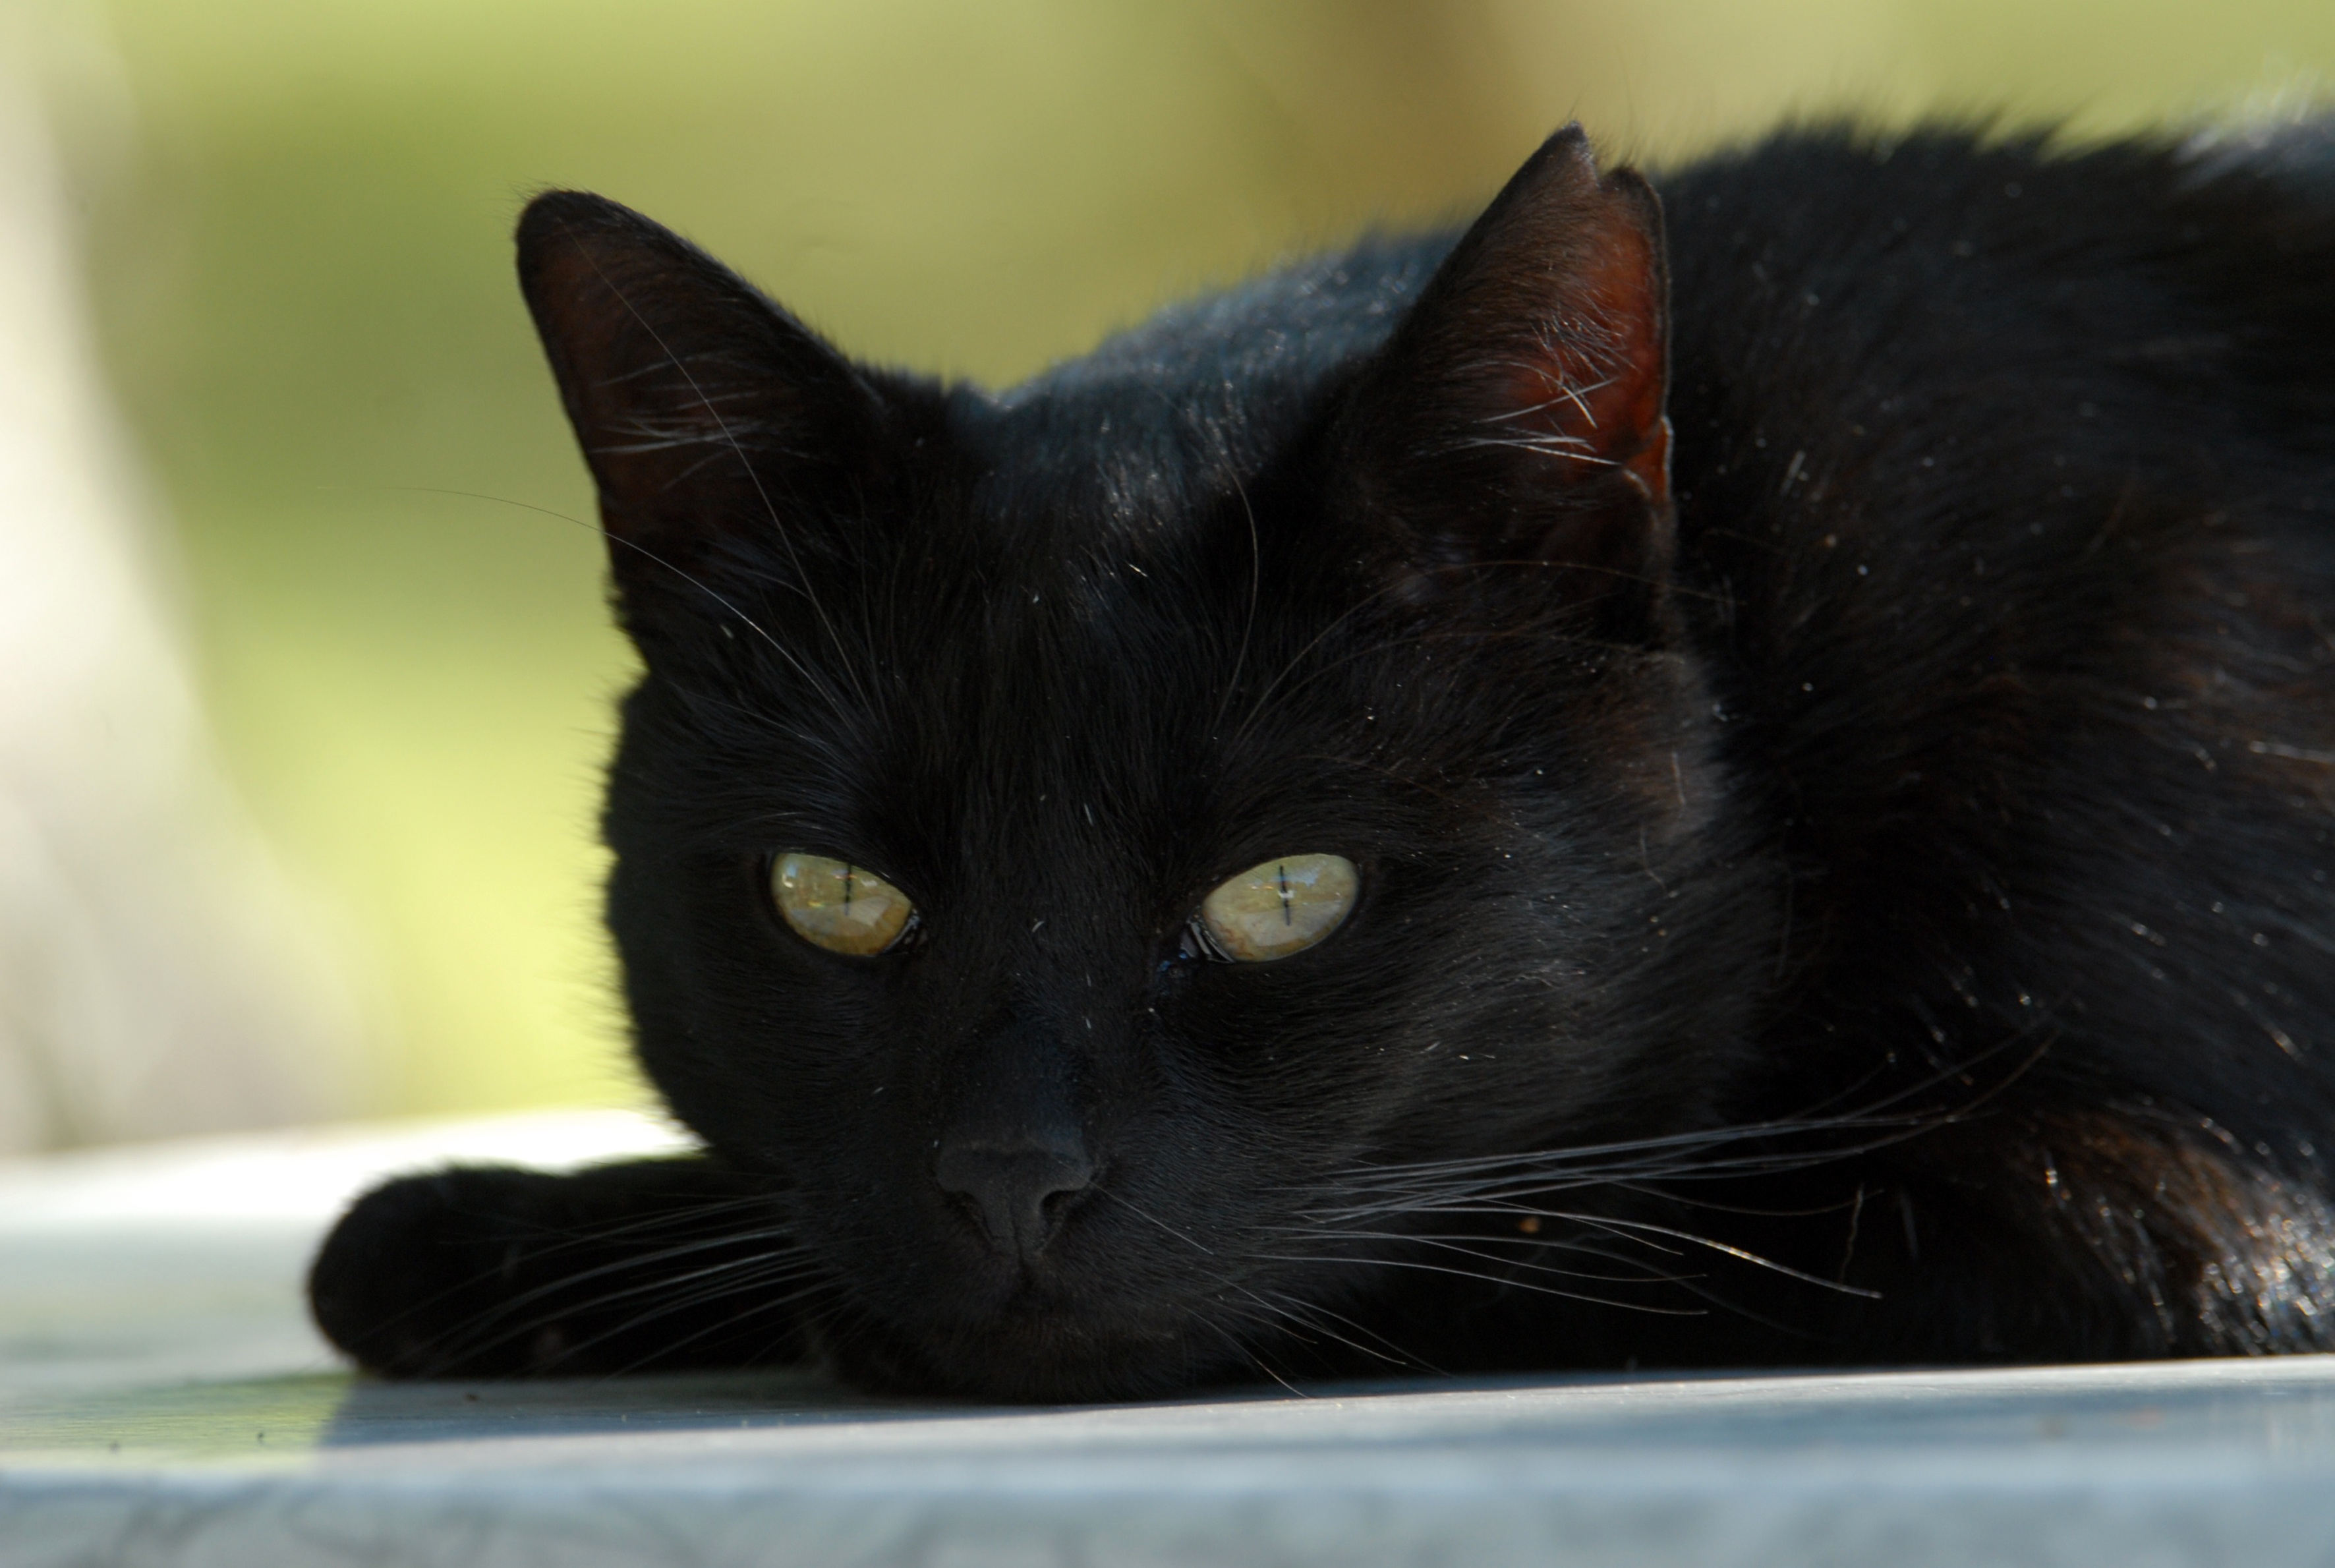
fur, cat, mammal, black cat, black, fauna, whiskers, snout, eye, mieze, bombay, small to medium sized cats, cat like mammal, domestic short haired cat